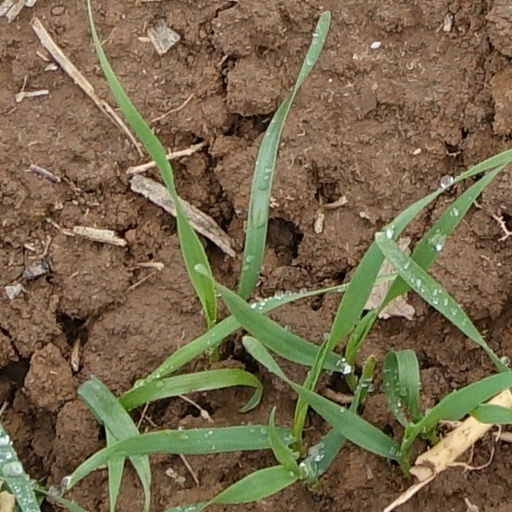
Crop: wheat